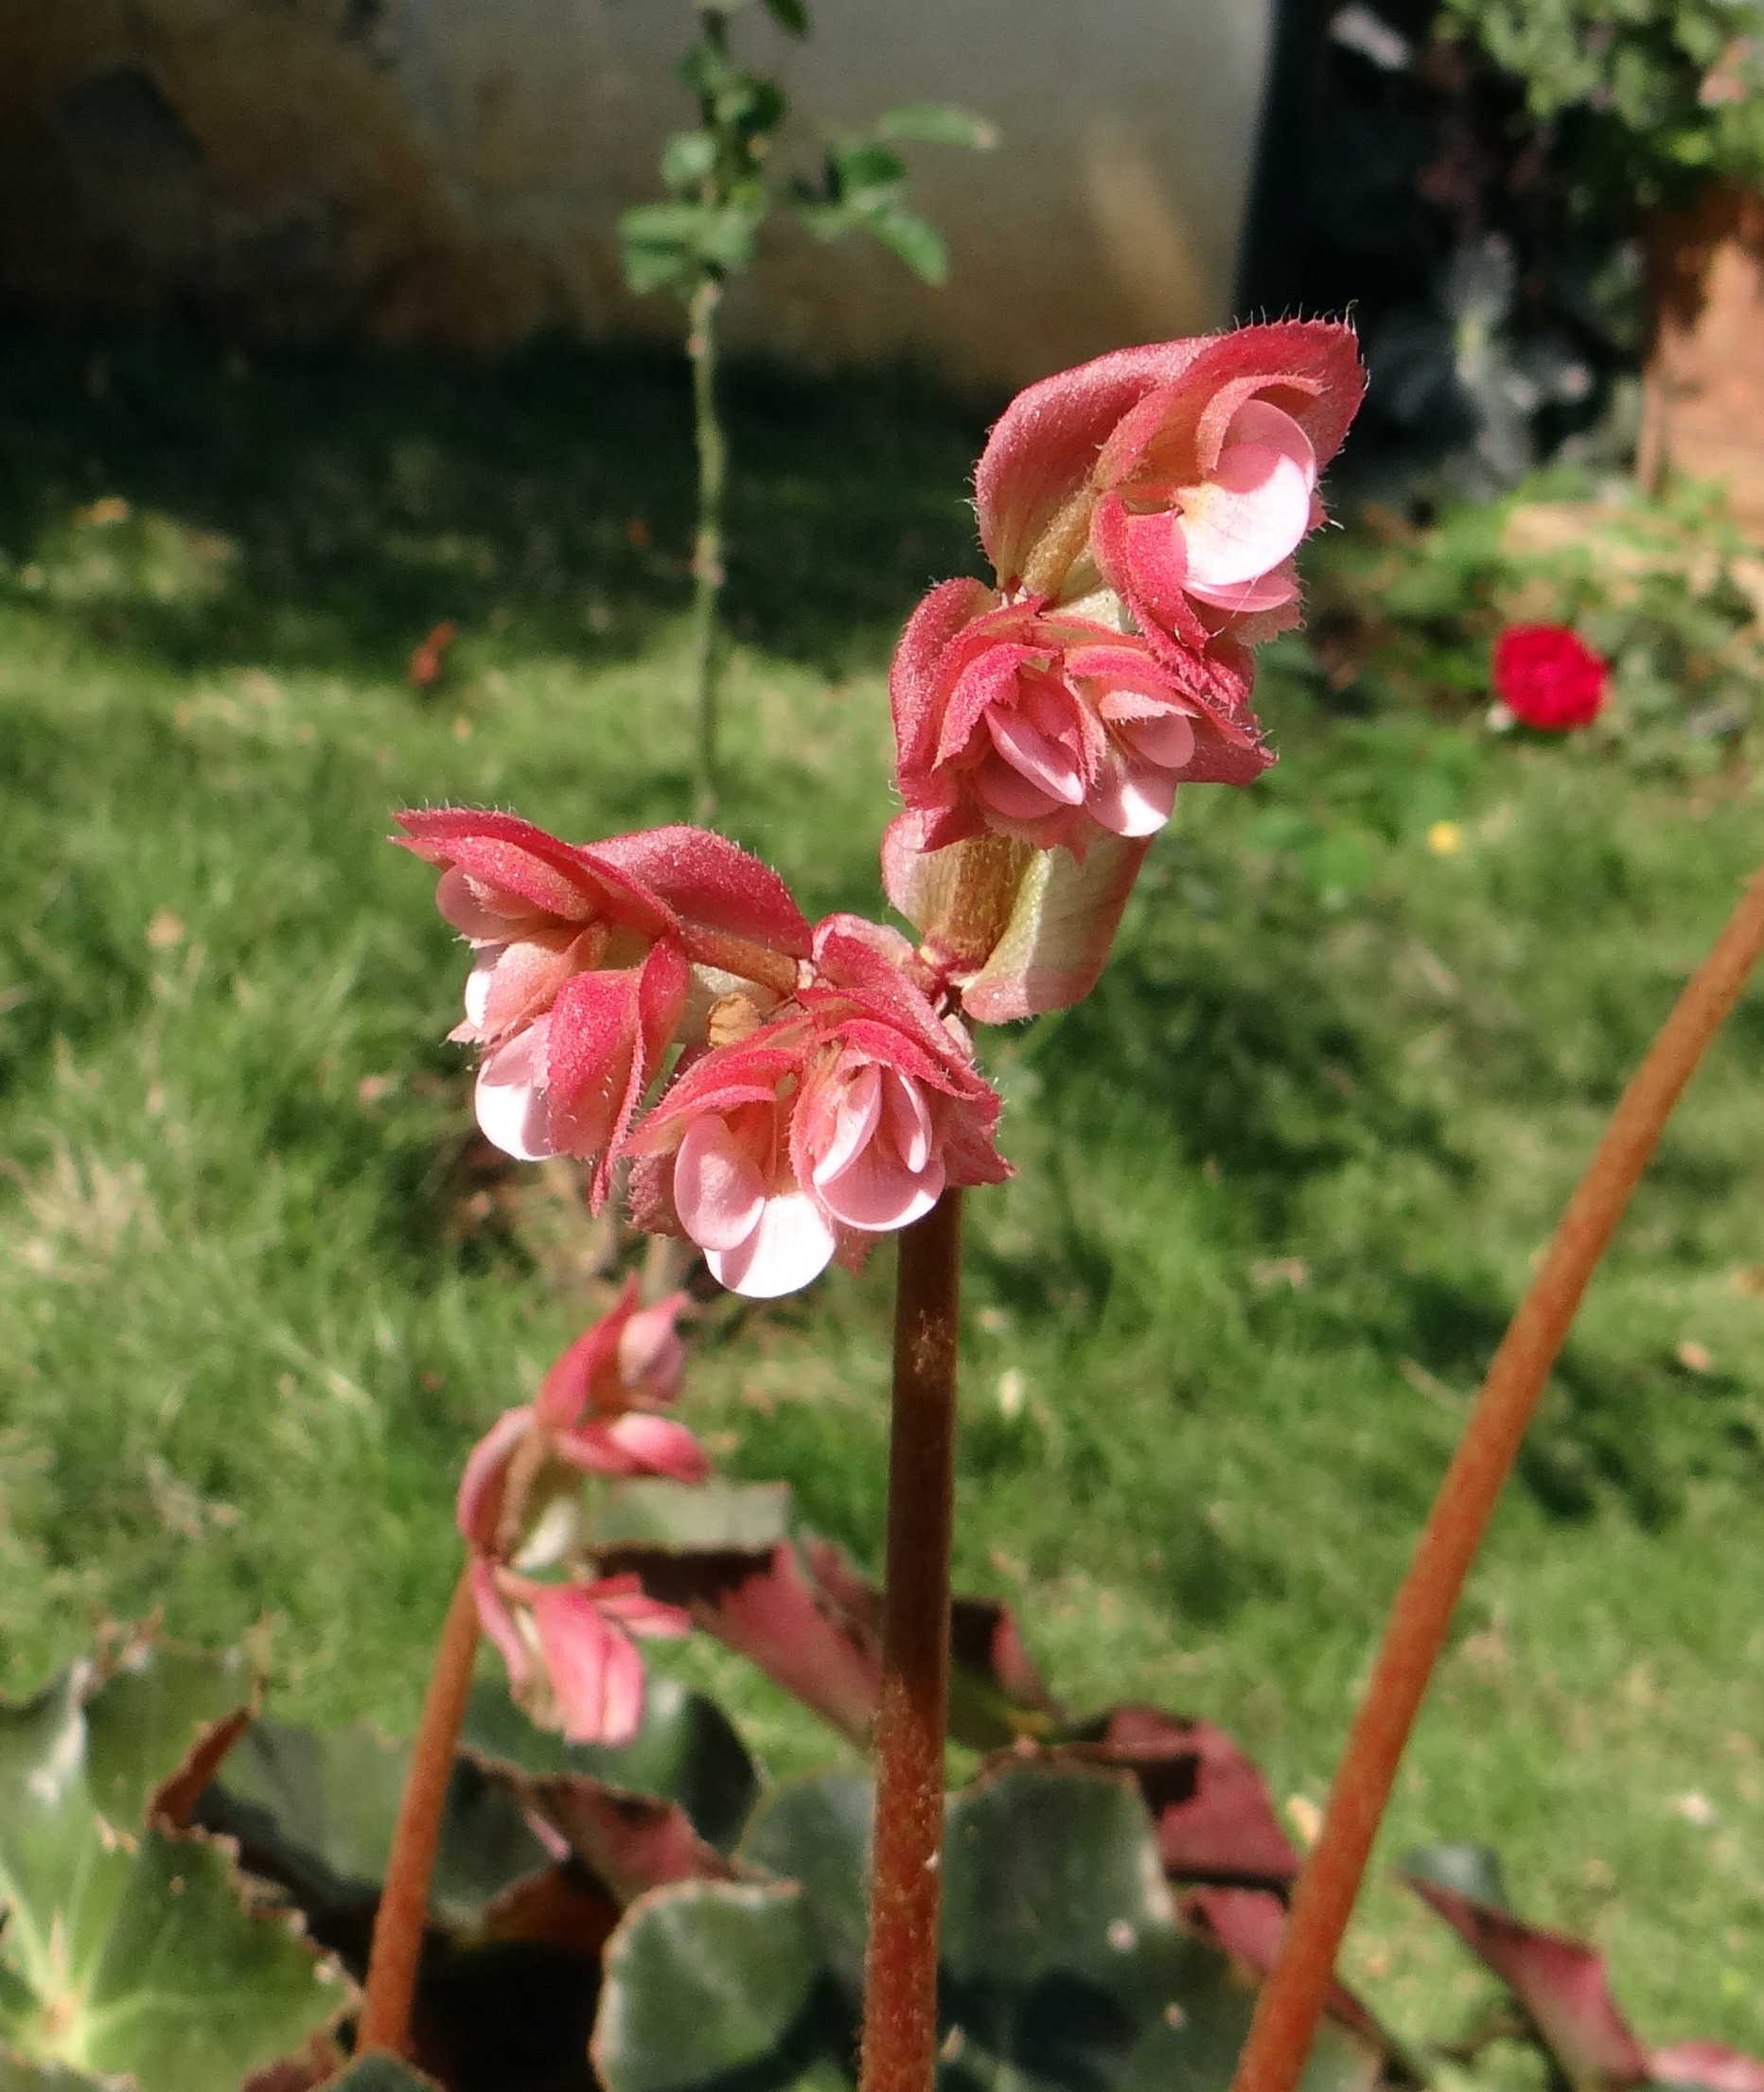
plant, flower, petal, botany, pink, dharwad, flora, leaves, india, begonia, flowering plant, land plant